Mae West (sculpture)

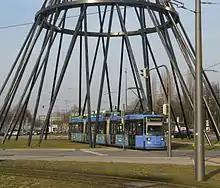
A tram passing through "Mae West"

"Mae West" is located at the center of the (Effner square) in Munich-Bogenhausen, at the intersection of Mittlerer Ring, Bülowstraße and Effnerstraße. The sculpture stands on top of the Effnertunnel constructed for the Mittlerer Ring. The Arabellapark is to the east of the sculpture, and several stops of the Munich tram and Bus system are located nearby.